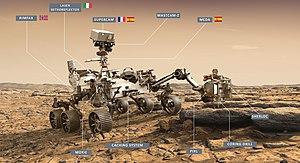
Mars 2020 est une mission spatiale d'exploration de la planète Mars développée par le JPL, établissement de l'agence spatiale américaine. La mission consiste à déployer l'astromobile Perseverance sur le sol martien pour étudier sa surface. Mars 2020 constitue la première d'une série de trois missions dont l'objectif final est de ramener des échantillons du sol martien sur Terre pour permettre leur analyse. Ce projet, considéré comme prioritaire par la communauté scientifique depuis plusieurs décennies, n'avait jamais reçu d'implémentation du fait de son coût, de ses difficultés techniques et du risque d'échec élevé. Pour remplir les objectifs de sa mission l'astromobile doit prélever une quarantaine de carottes de sol et de roches sur des sites sélectionnés à l'aide des instruments embarqués. Le résultat de ces prélèvements doit être déposé par l'astromobile sur des emplacements soigneusement repérés en attendant d'être ramenés sur Terre par une future mission étudiée conjointement par la NASA et l'Agence spatiale européenne. Selon le planning élaboré par les deux agences, le retour sur Terre est prévu pour 2031 sous réserve de son financement.